Gusinje

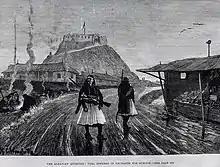
The Albanian Question: Tusi, offered in exchange for Gusinje, engraving published in the Illustrated London News, 1880

The toponym "Hotina Gora" (mountains of Hoti) in the Plav and Gusinje regions on the Lim river basin in 1330 is the first mention of the Hoti name in historical records in the chrysobulls of Dečani. Šufflay considers this region as the original area of settlement of Hoti from which they moved southwards.